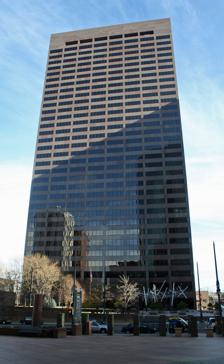
Building: 17th Street Plaza
Country: United States of America
Year built: 1982
Skyscraper in Denver, Colorado 17th Street Plaza 17th Street Plaza General information Status Completed Type Office Location 1225 17th Street, Denver , Colorado Coordinates 39°45′01″N 104°59′43″W / 39.75028°N 104.99528°W / 39.75028; -104.99528 Completed 1982 Owner Plant Holdings North America, Inc. Height Roof 438 ft (134 m) Technical details Floor count 33 Floor area 666,652 sq ft (61,934.0 m 2 ) Design and construction Architect(s) Skidmore, Owings & Merrill 17th Street Plaza is a 438 ft (134 m) tall skyscraper in Denver , Colorado . It was completed in 1982 and has 33 floors, with a total area of 695,000-square-feet. It was designed by Skidmore, Owings & Merrill and Wendel Duchsherer Architects . It is currently (2012) the 11th tallest building in Denver. In 2009 the building was bought from J.P. Morgan for an estimated $135 million by HRPT Properties Trust. The building was reported to be 93 percent leased, with occupants including Molson Coors , KPMG , Marsh & McLennan , Consulate General of Japan , and the Macquarie Group . In 2019, Plant Holdings North America, Inc. purchased the property. See also List of tallest buildings in Denver References